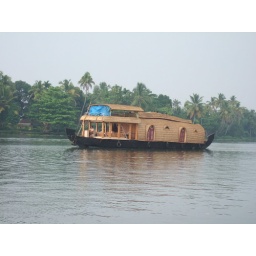
House boat in Vembanad lake